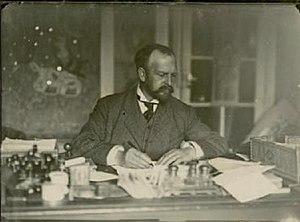
Charles Chusseau-Flaviens au travail dans son bureau entre 1890 et 1900.